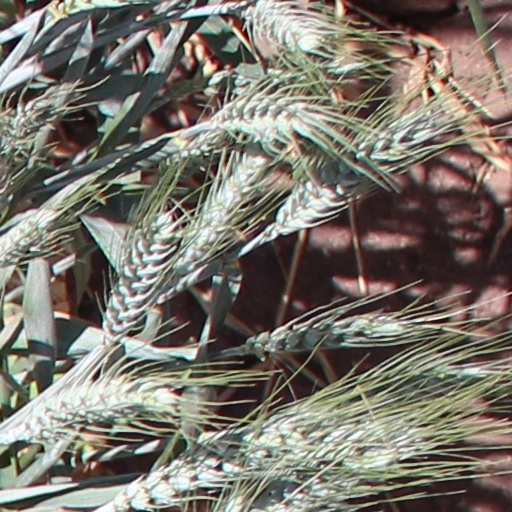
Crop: wheat